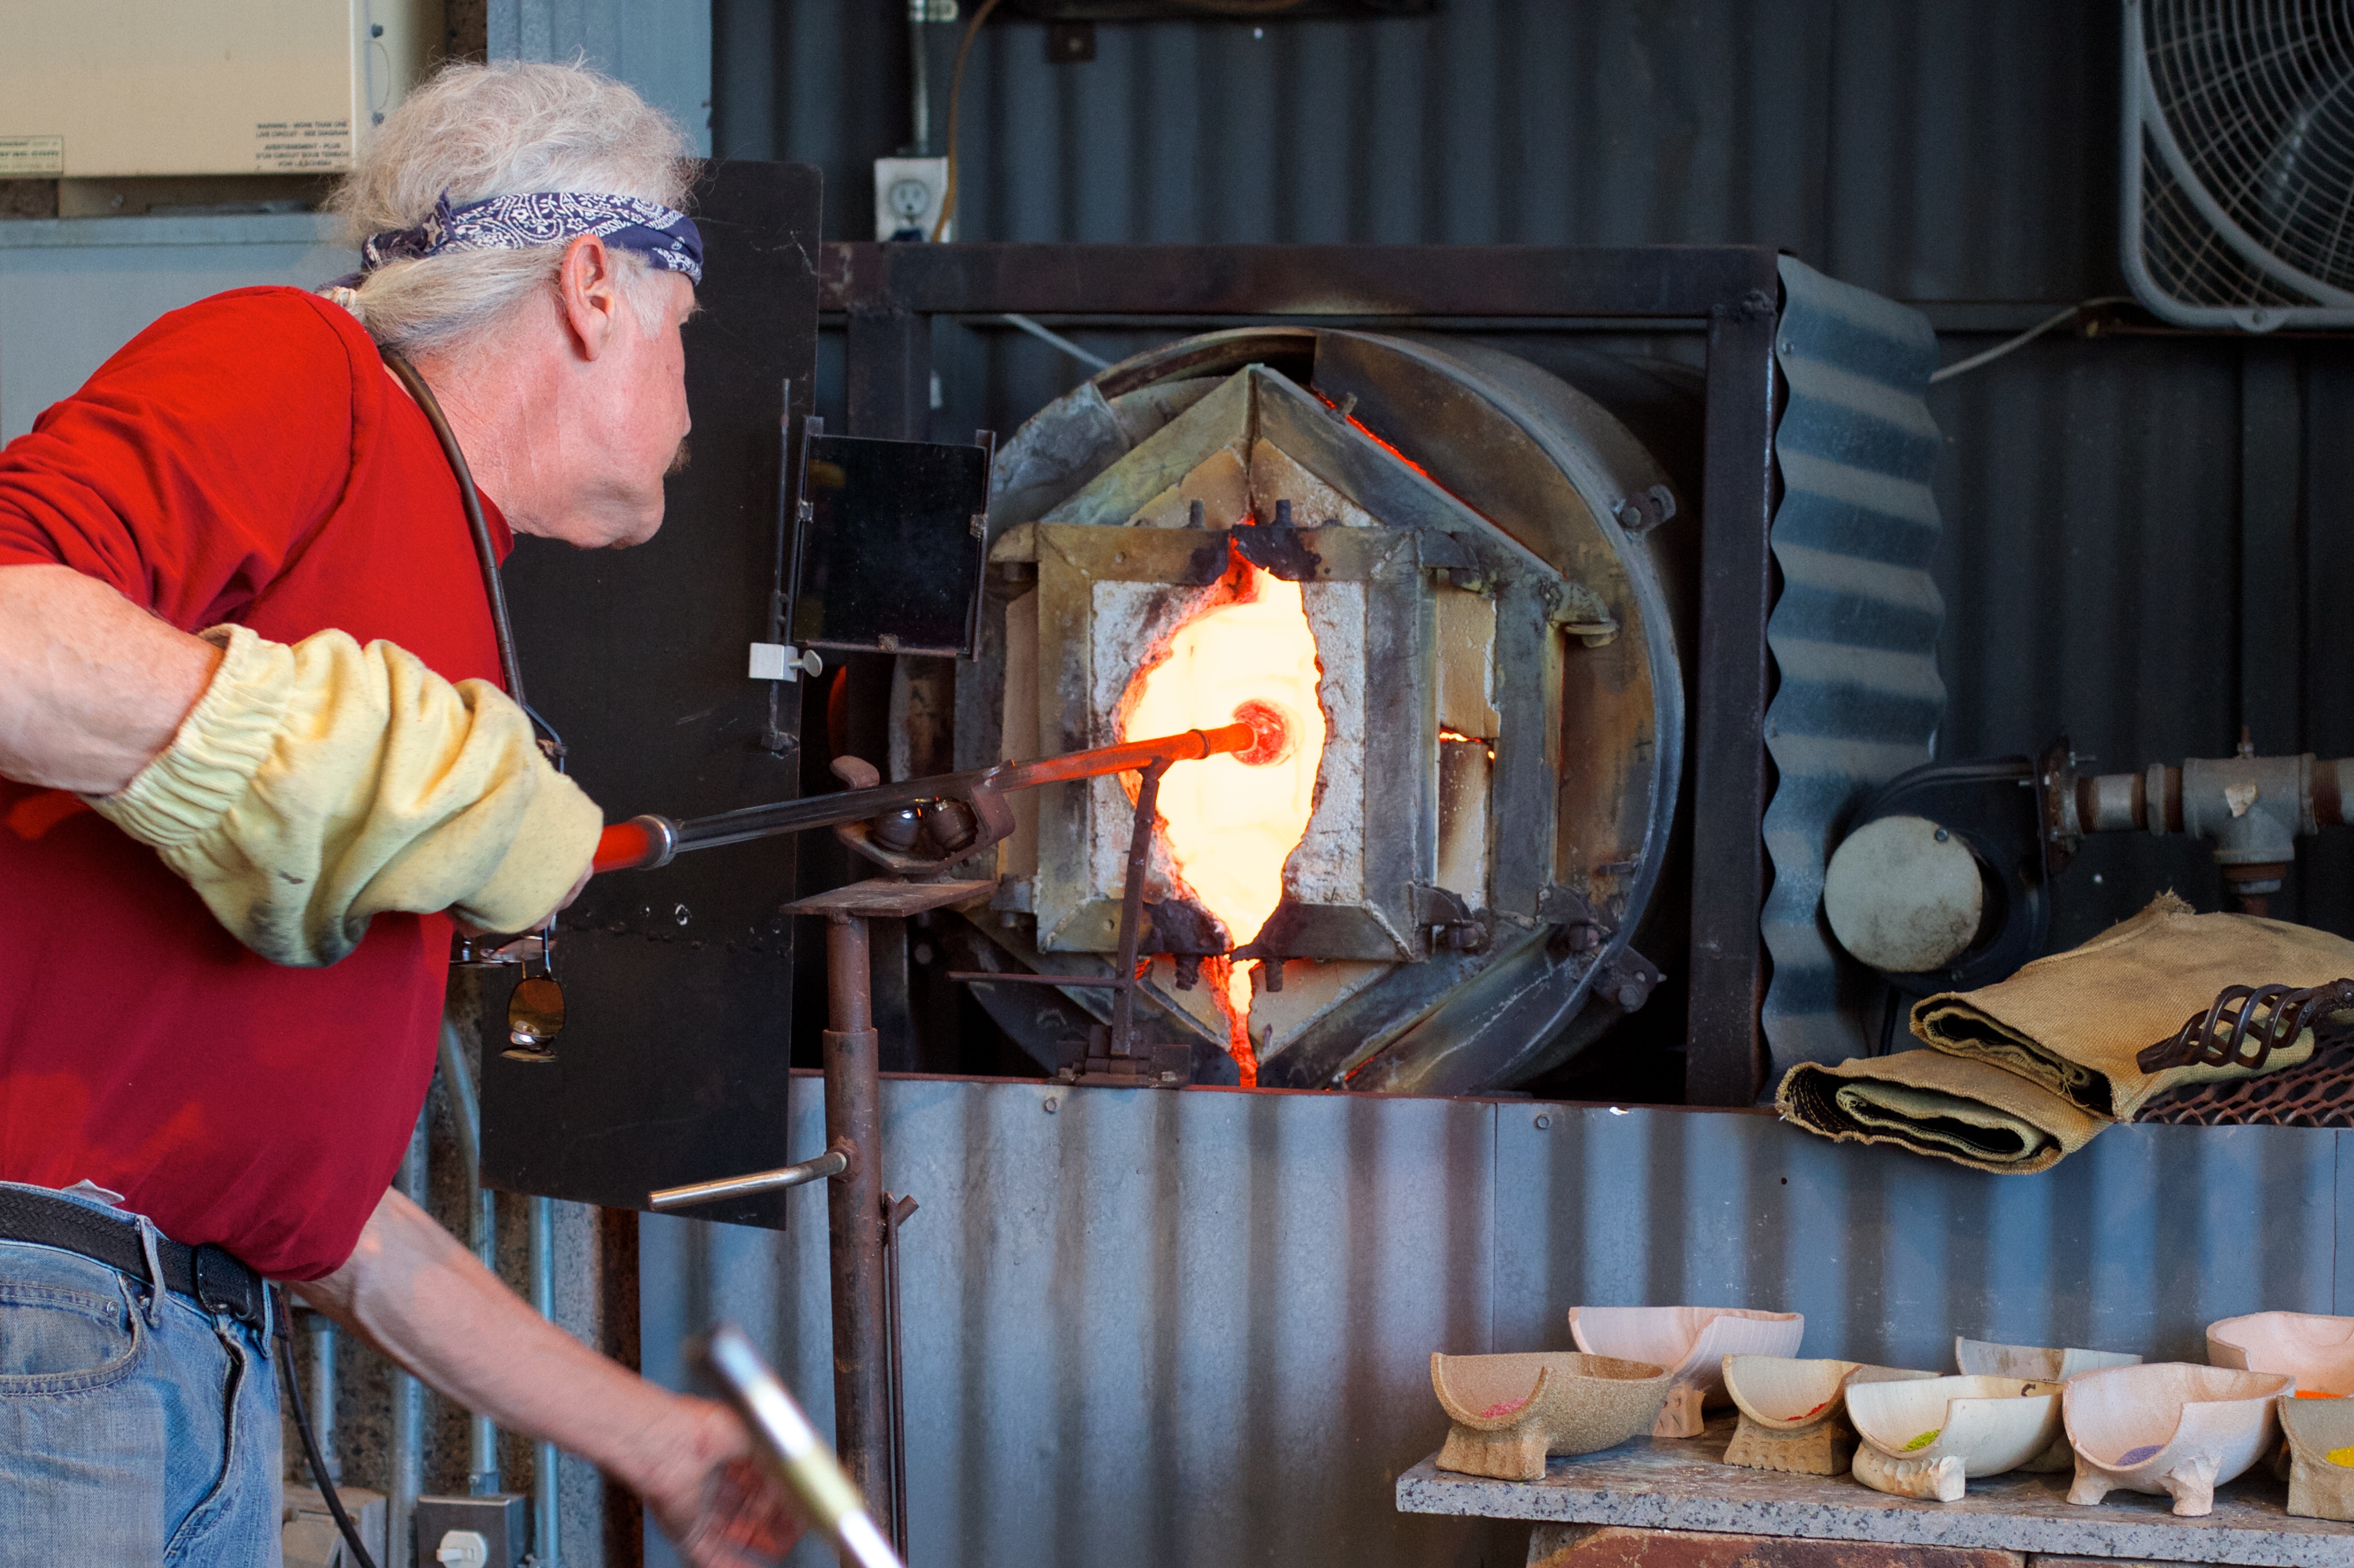
person, cooking